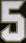
Number: 5